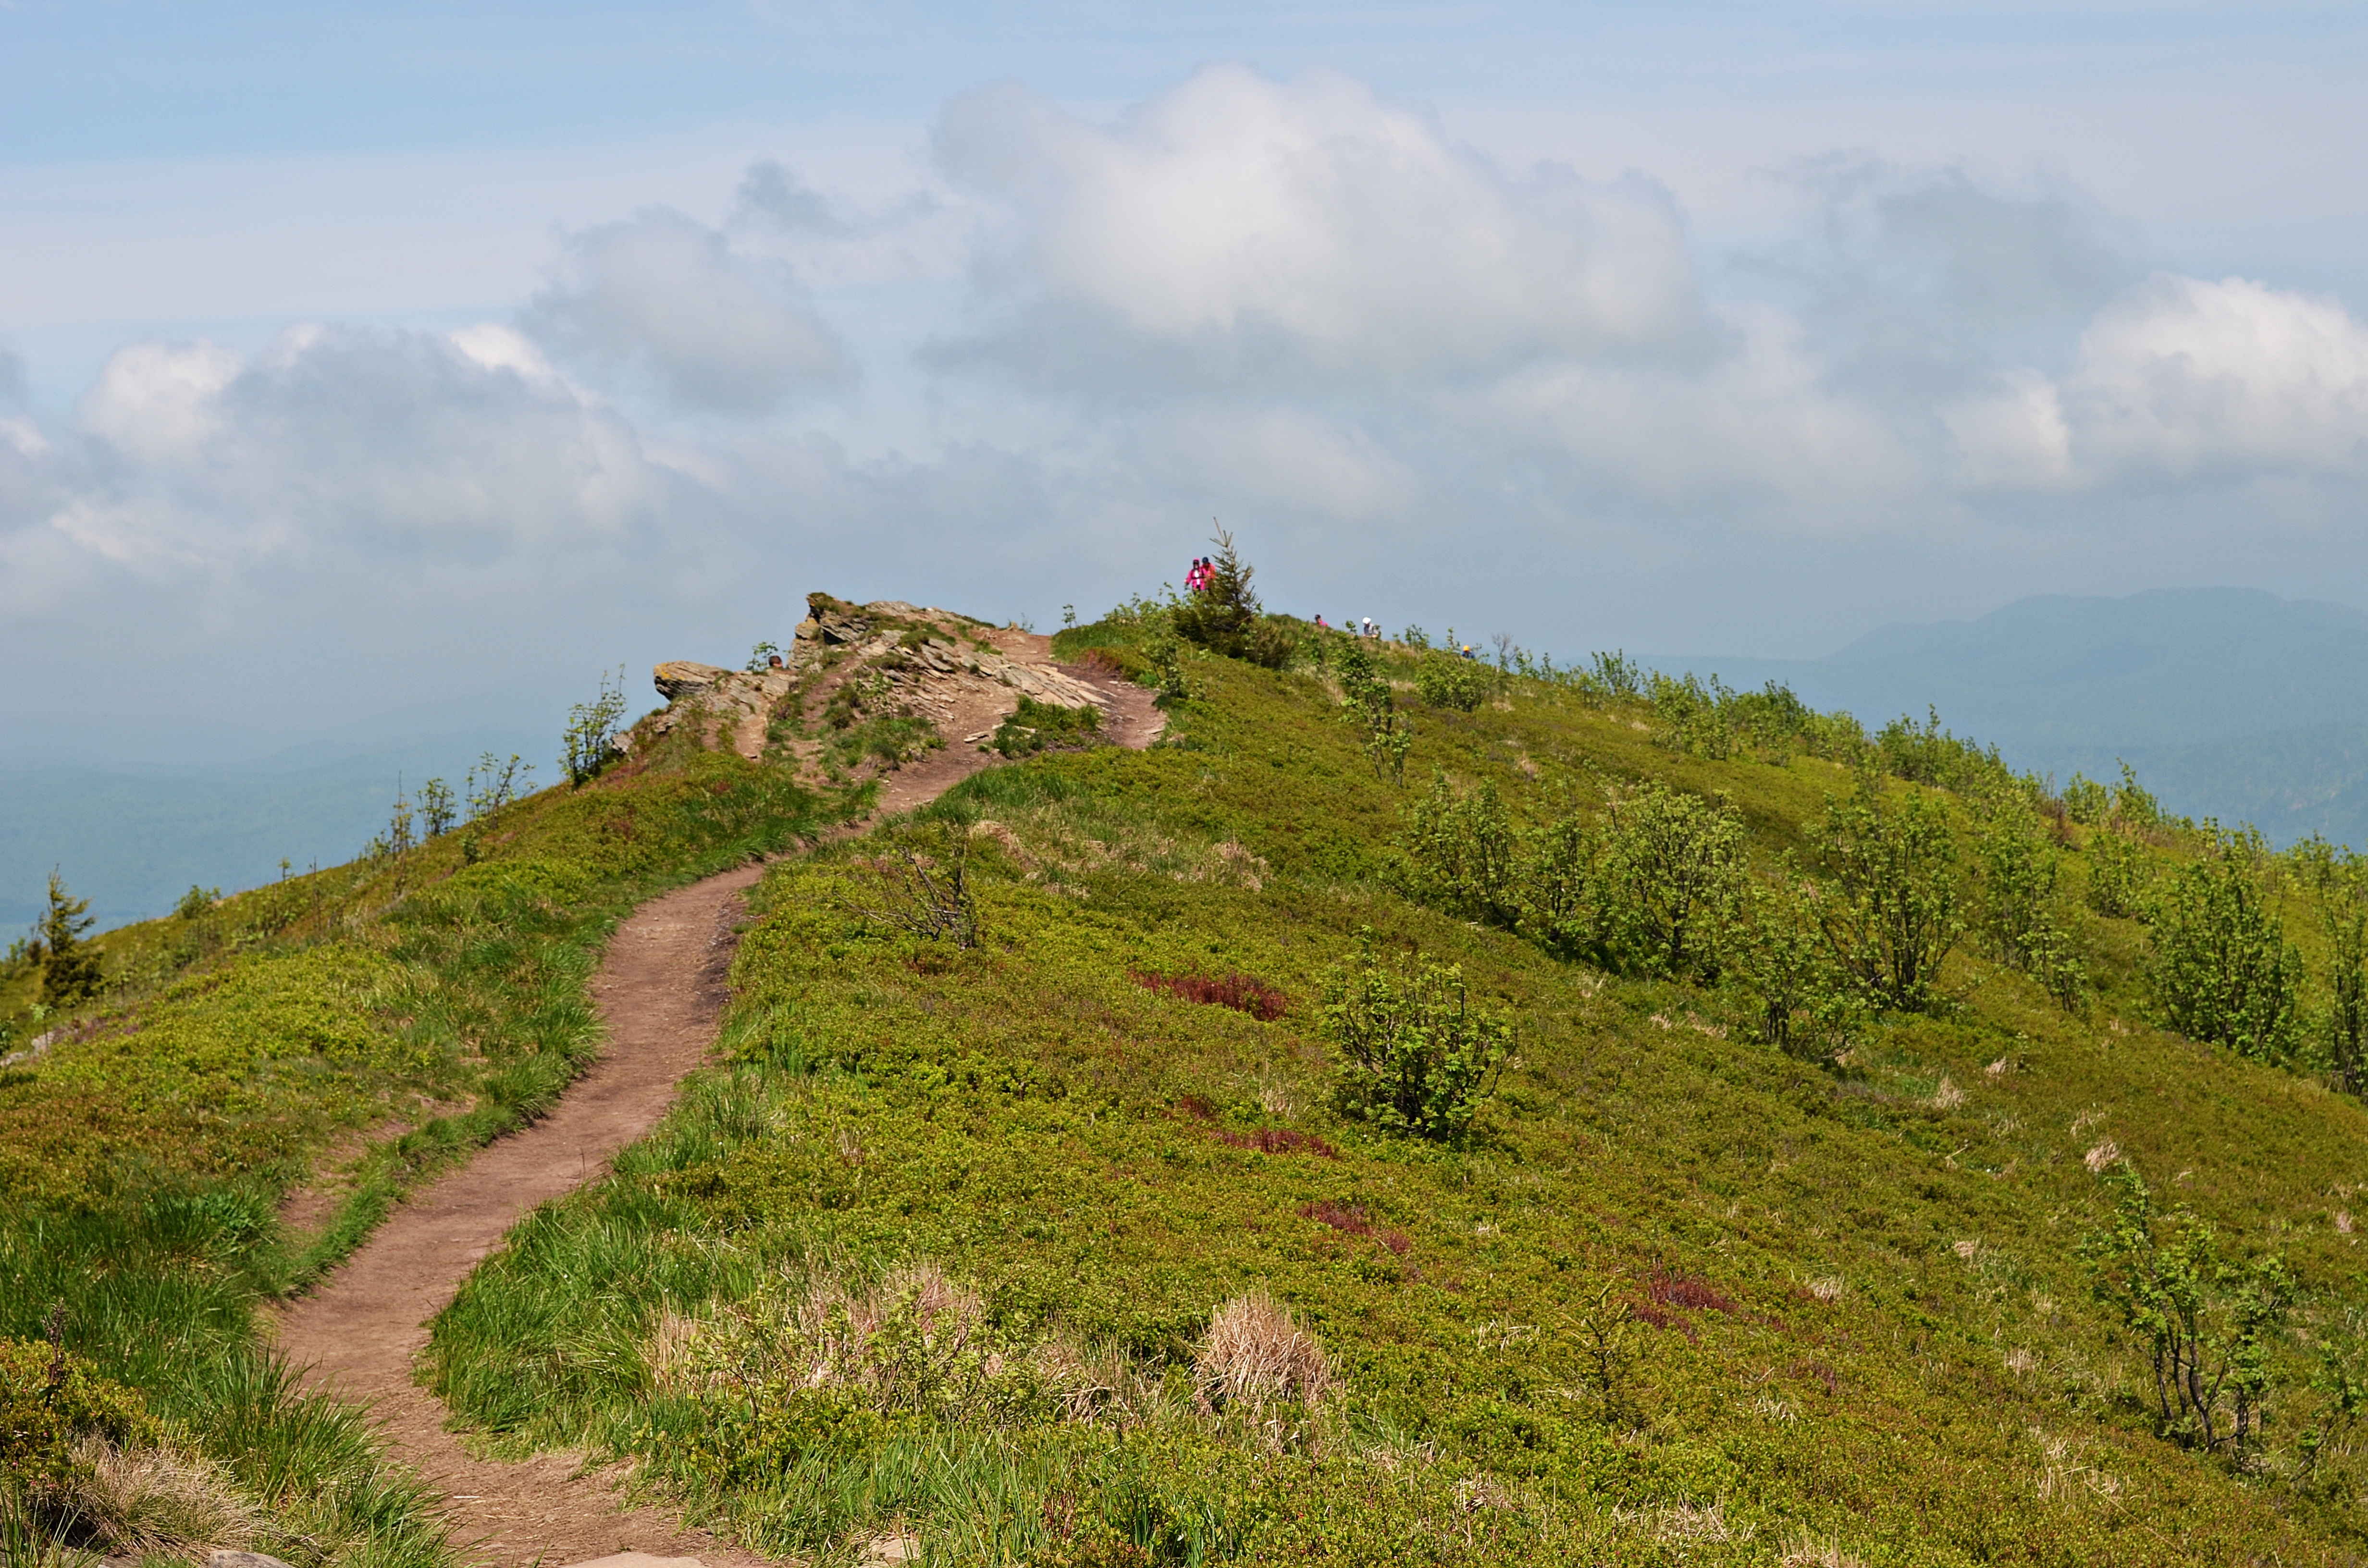
landscape, coast, tree, nature, walking, mountain, hiking, trail, meadow, hill, adventure, view, mountain range, panorama, travel, cliff, green, scenery, holiday, colorful, tourism, highland, terrain, ridge, top view, sunny, clouds, tour, holidays, mountains, grassland, vegetation, poland, plateau, beauty, fell, time of year, ecosystem, wandering, forest road, tops, the silence, on the trail, peace of mind, the path, hiking trail, hiking trails, rural area, sunny day, landform, mountain trekking, mountain hiking, the beauty of the mountains, bieszczady, horyzontbukowe berdo, geographical feature, mountainous landforms